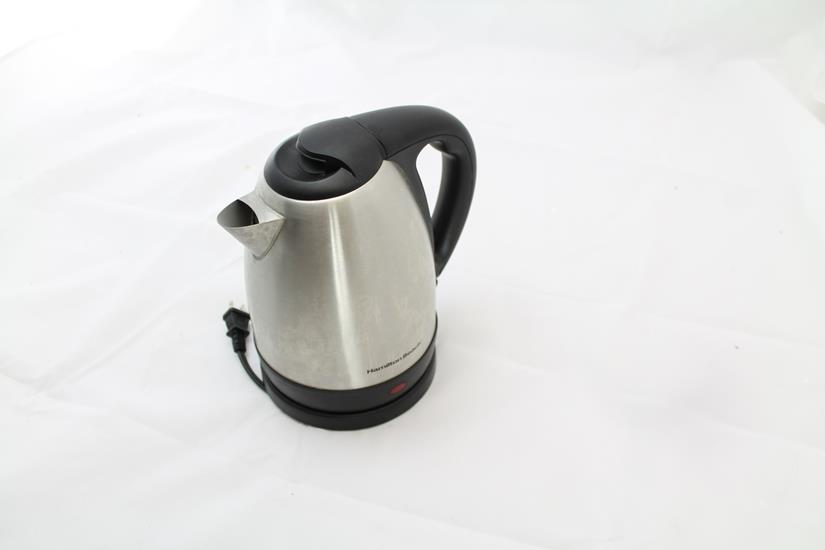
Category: kettle